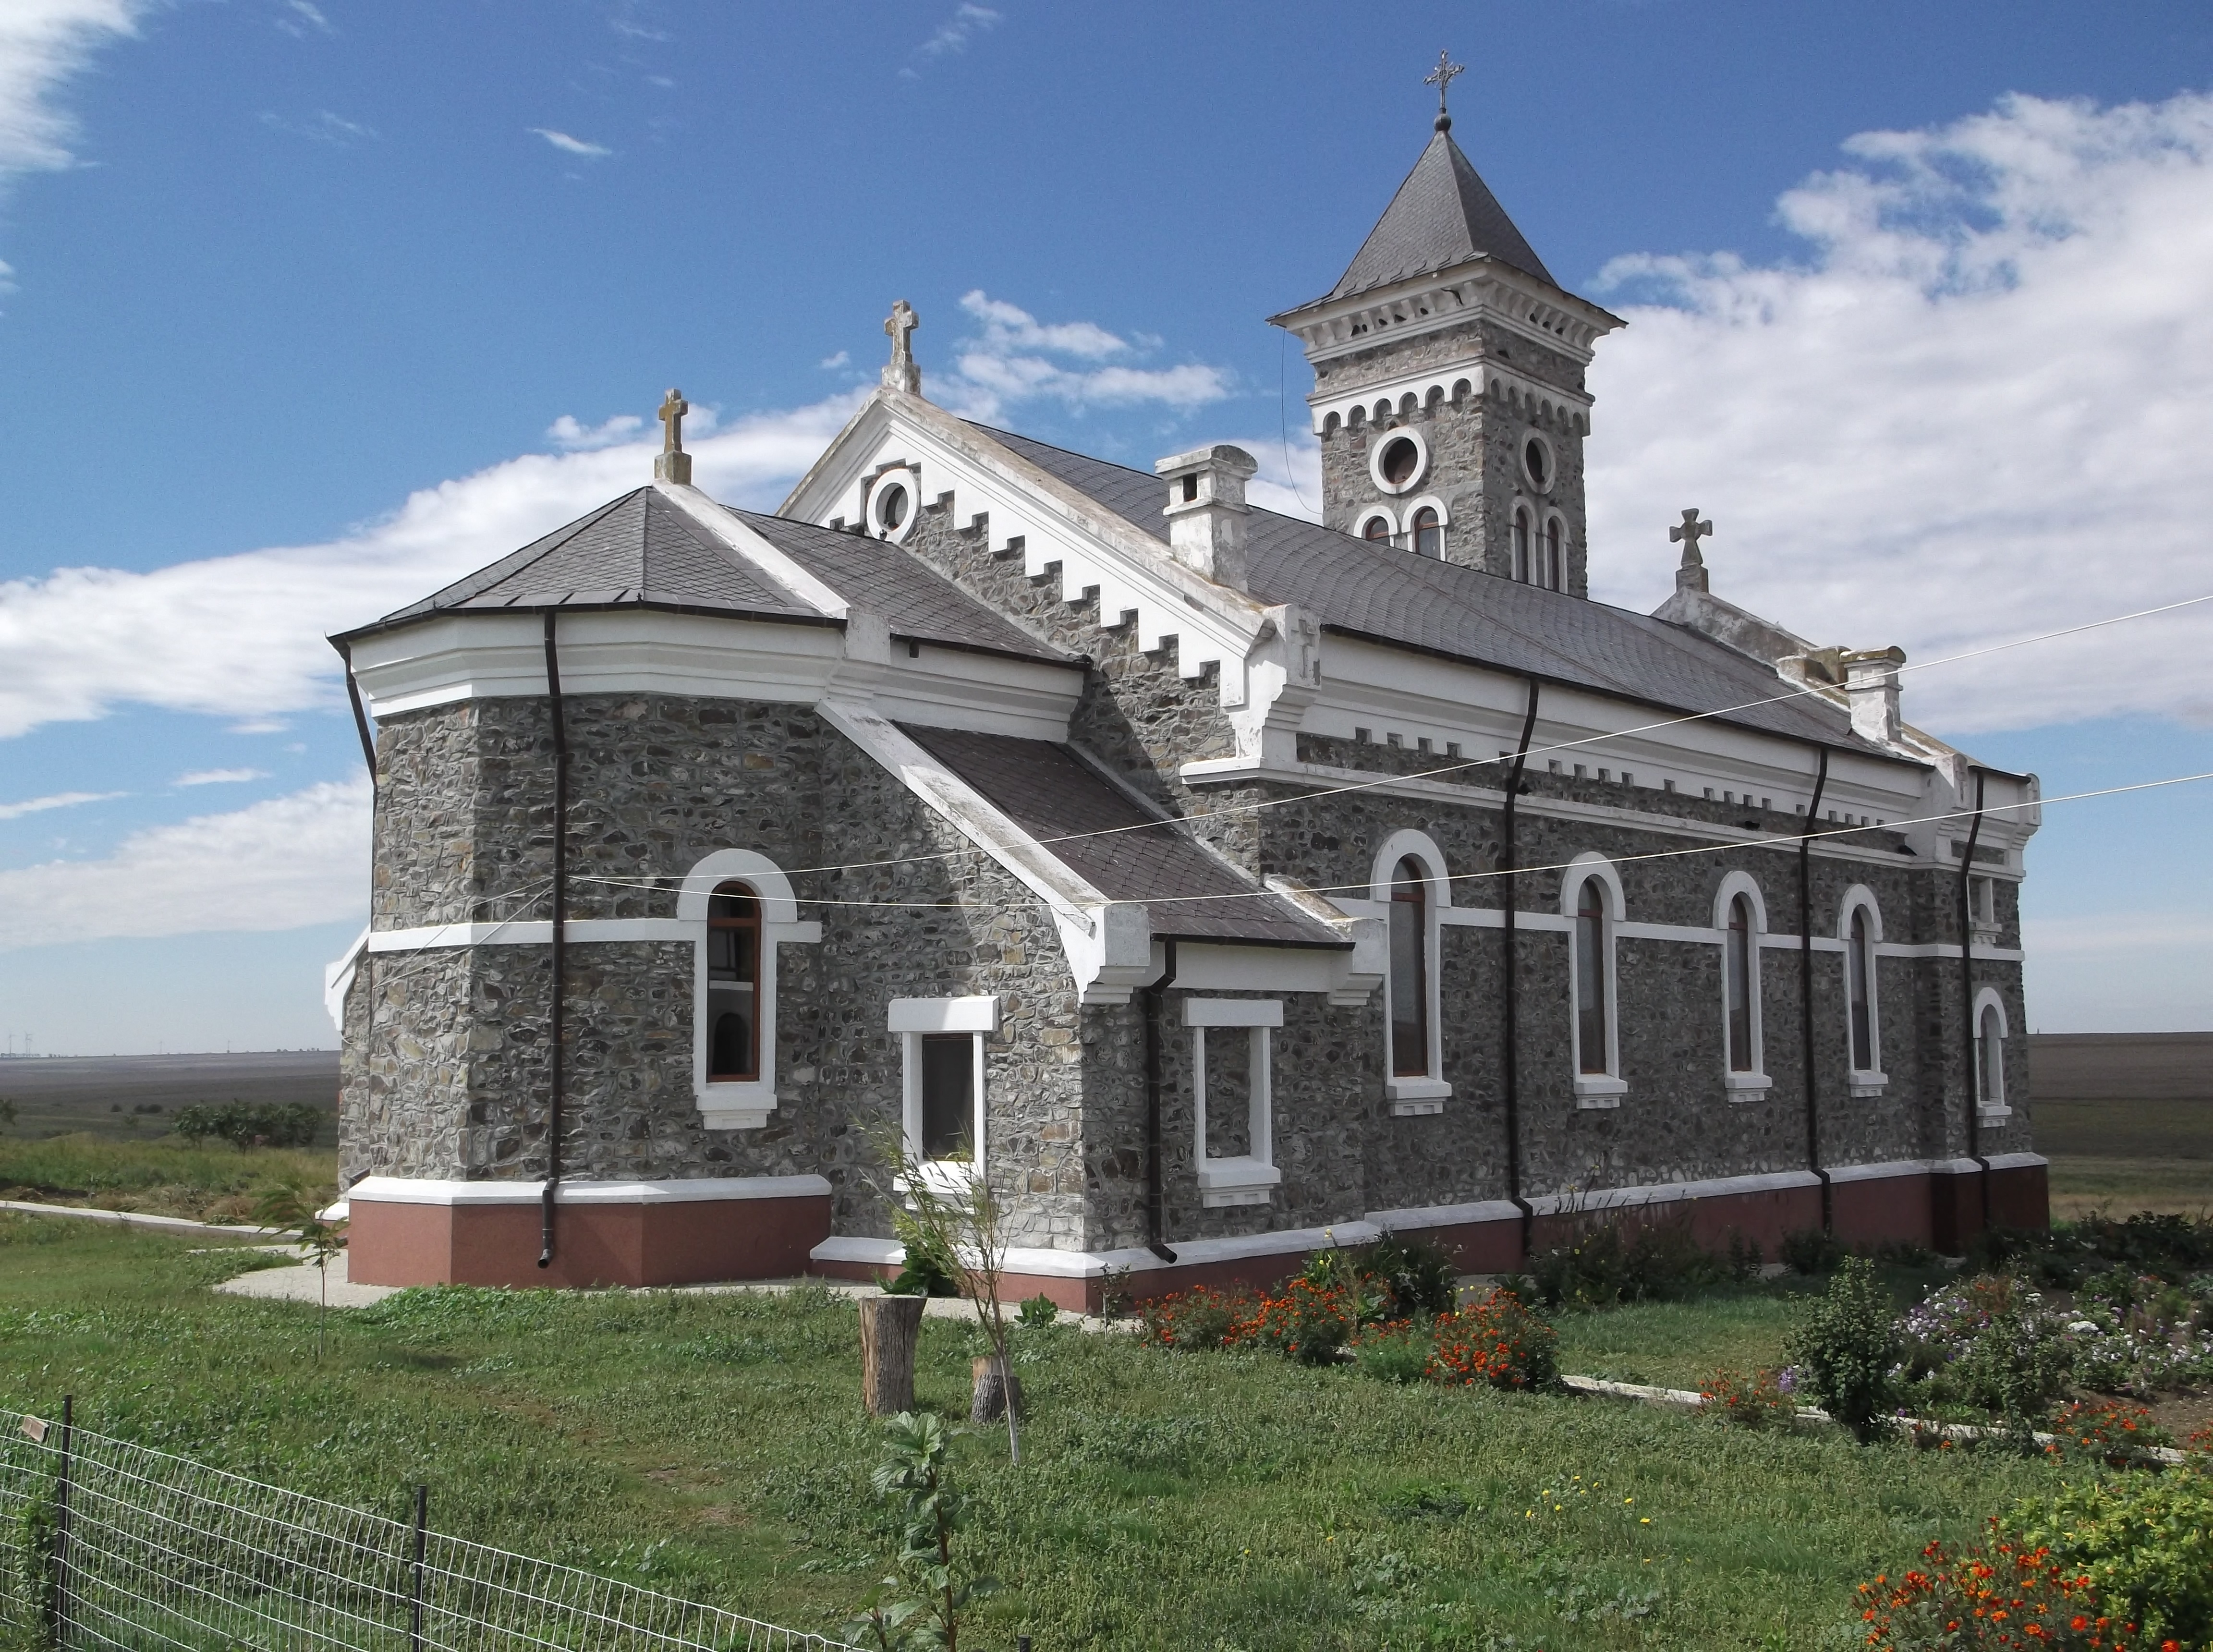
hand, man, book, open, people, mansion, building, home, reading, male, tower, cottage, religion, human, facade, property, church, chapel, cross, black, christian, holding, praying, place of worship, bible, pray, robe, caucasian, religious, catholic, men, faith, monastery, prayer, christianity, worship, holy, studying, learning, estate, god, priest, mo, spirituality, manor house, catholicism, pastor, minister, preacher, preaching, church people